Bibliography of fly fishing (fly tying, stories, fiction)

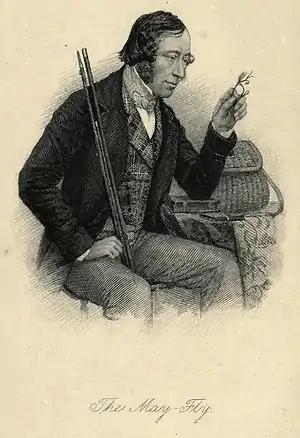
The May Fly – "Spring Tide-The Angler and His Friends, George Akerman, London, (1852)"

This annotated bibliography is intended to list both notable and not so notable works of English language, non-fiction and fiction related to the sport of fly fishing listed by year published. Although 100% of any book listed is not necessarily devoted to fly fishing, all these titles have significant fly fishing content. Included in this bibliography is a list of fly tying, fly tackle, regional guides, memoirs, stories and fly fishing fiction related literature.